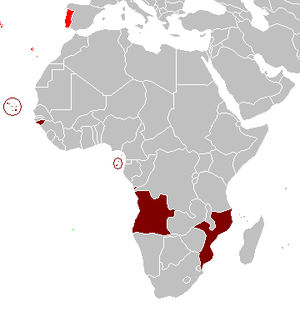
Portugals historie / Estado Novo
Portugisiske kolonier i Afrika under kolonikrigen.
Portugals historie tager sit udgangspunkt i den tidlige middelalder. I opdagelsestiden i det 15. og 16. århundrede udviklede landet sig til en verdensmagt da det opbyggede et enormt imperium med besiddelser i Sydamerika, Afrika, Asien og Australasien. De følgende to århundreder mistede Portugal en stor del af sin velstand og status i takt med, at Holland, England og Frankrig overtog en større andel af krydderi- og slavehandelen ved at omringe eller erobre de vidt spredte portugisiske handelsposter og territorier, så landet derved havde få ressourcer at forsvare sine oversøiske interesser med.